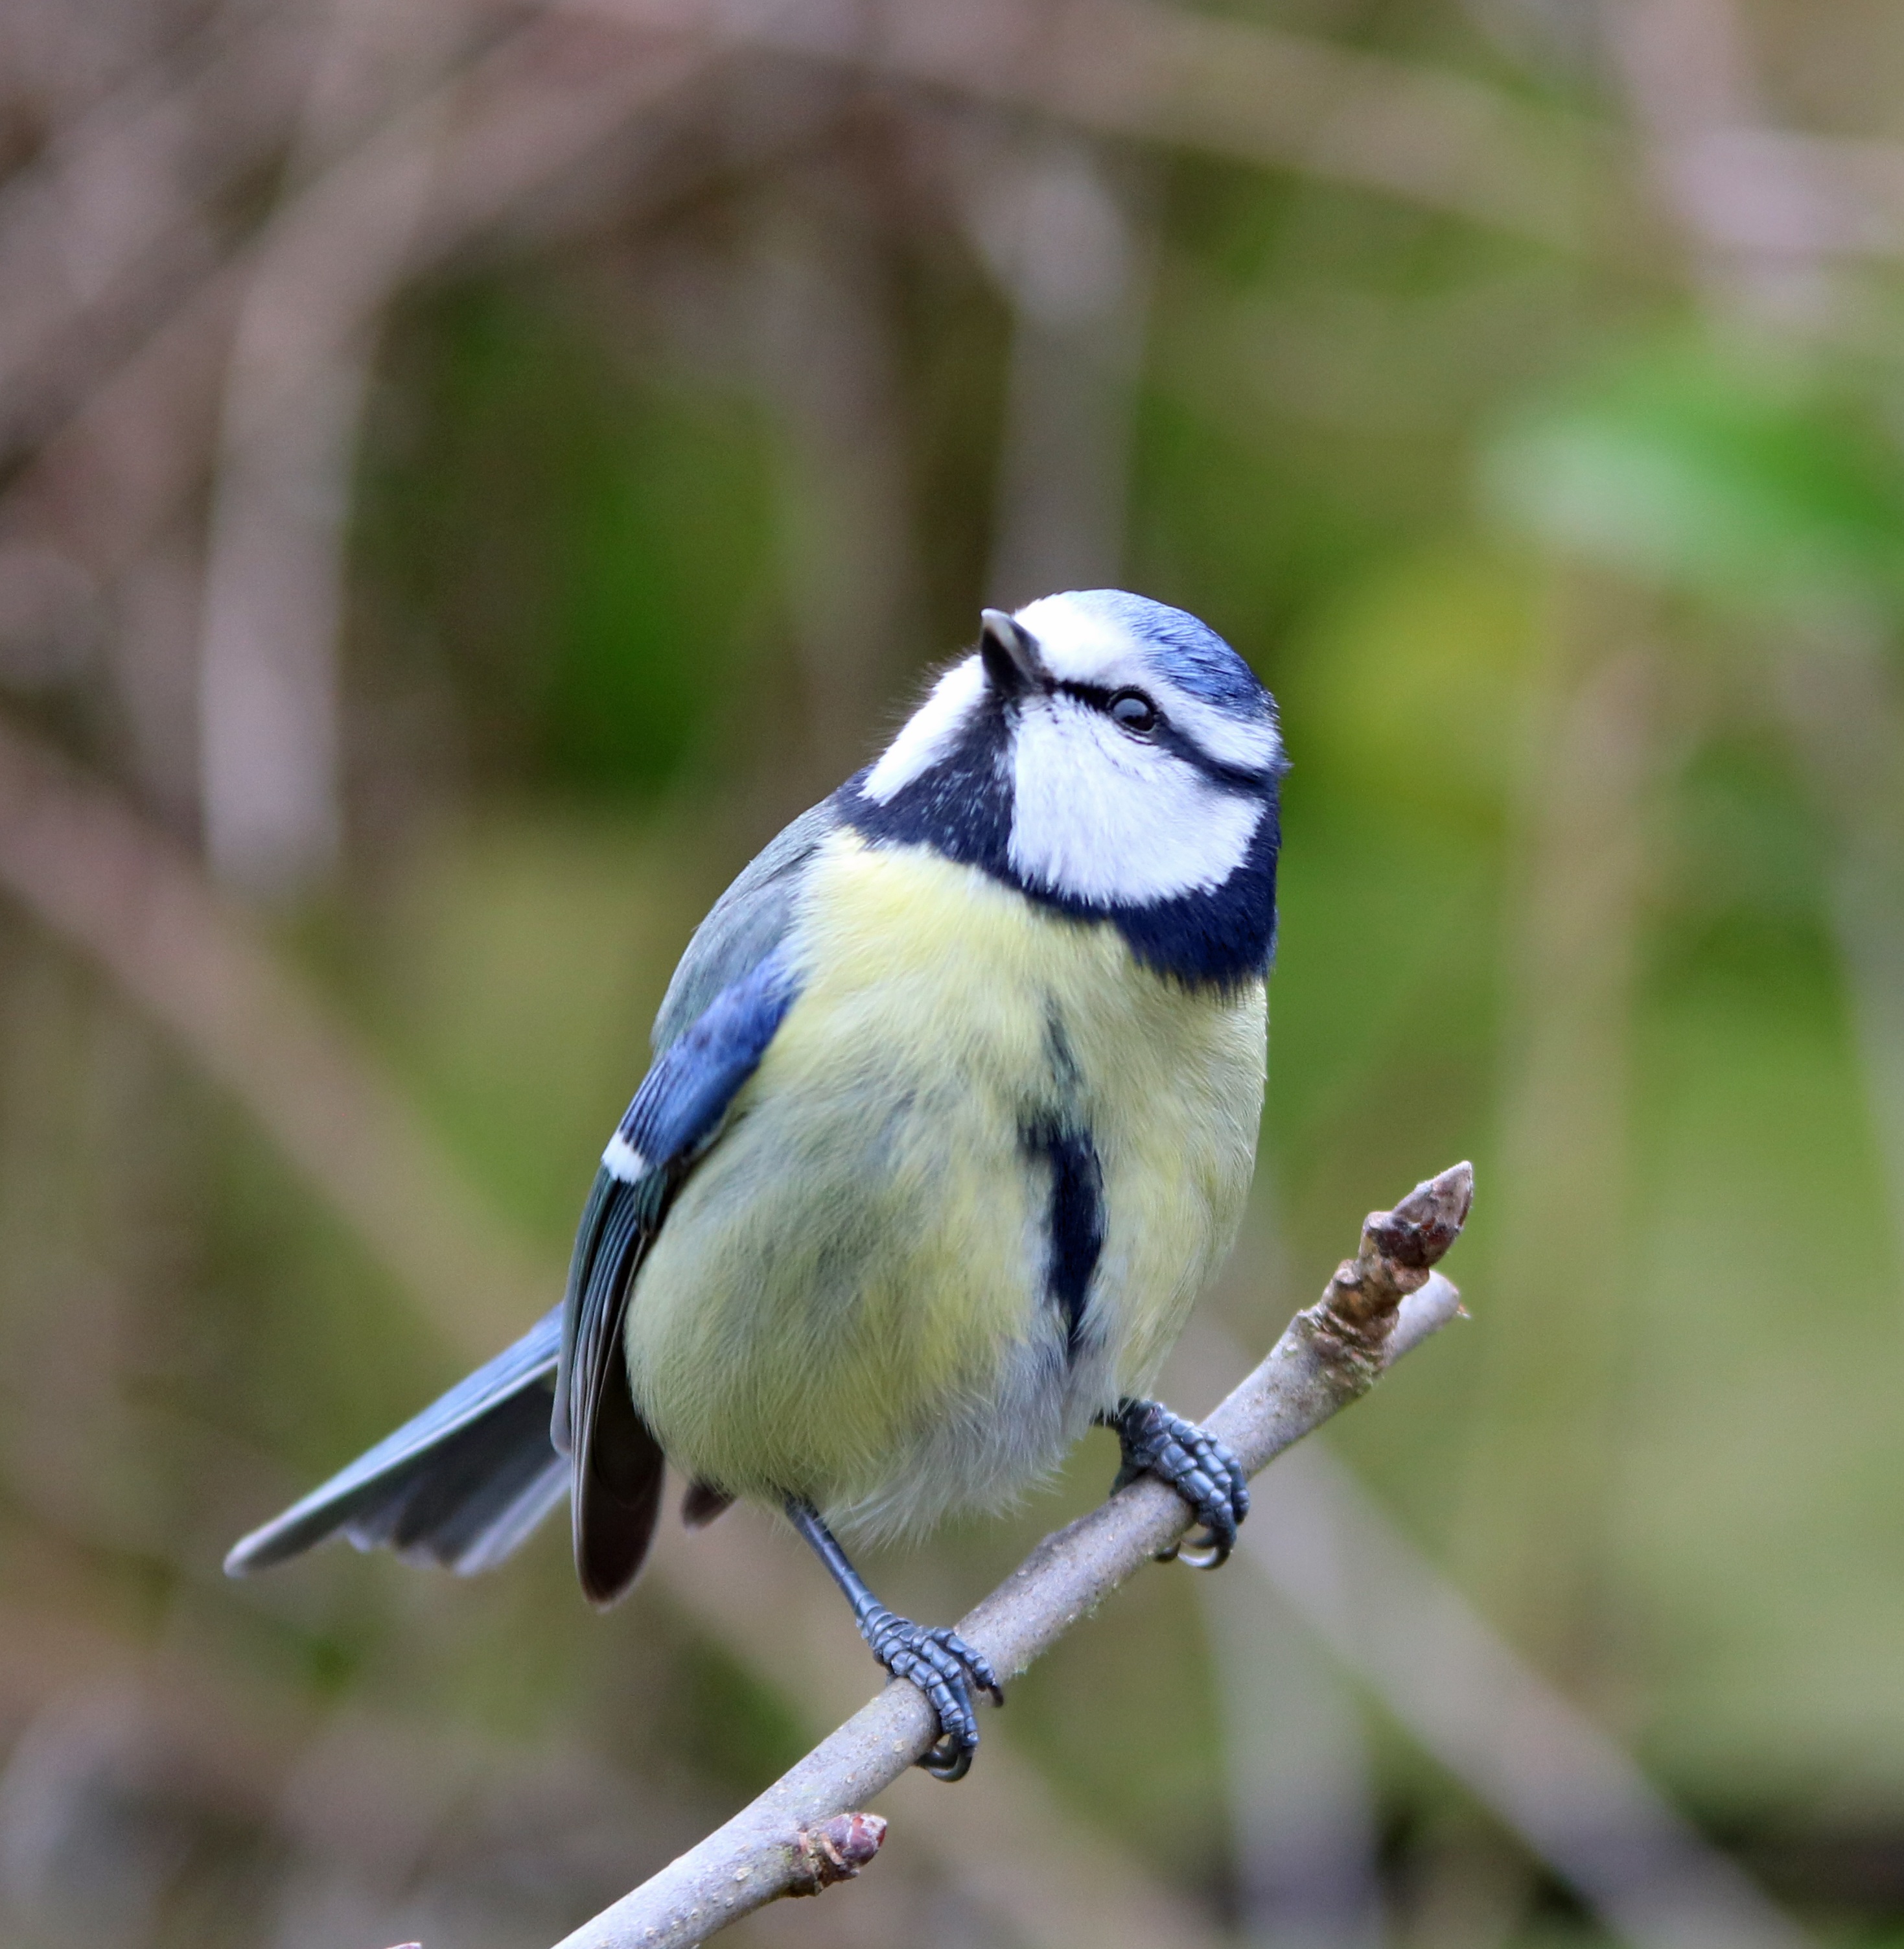
nature, branch, bird, wildlife, beak, fauna, jay, blue jay, vertebrate, finch, chickadee, brambling, supacalafragulistic, indefatigable, fandabby, perching bird, emberizidae, green jay